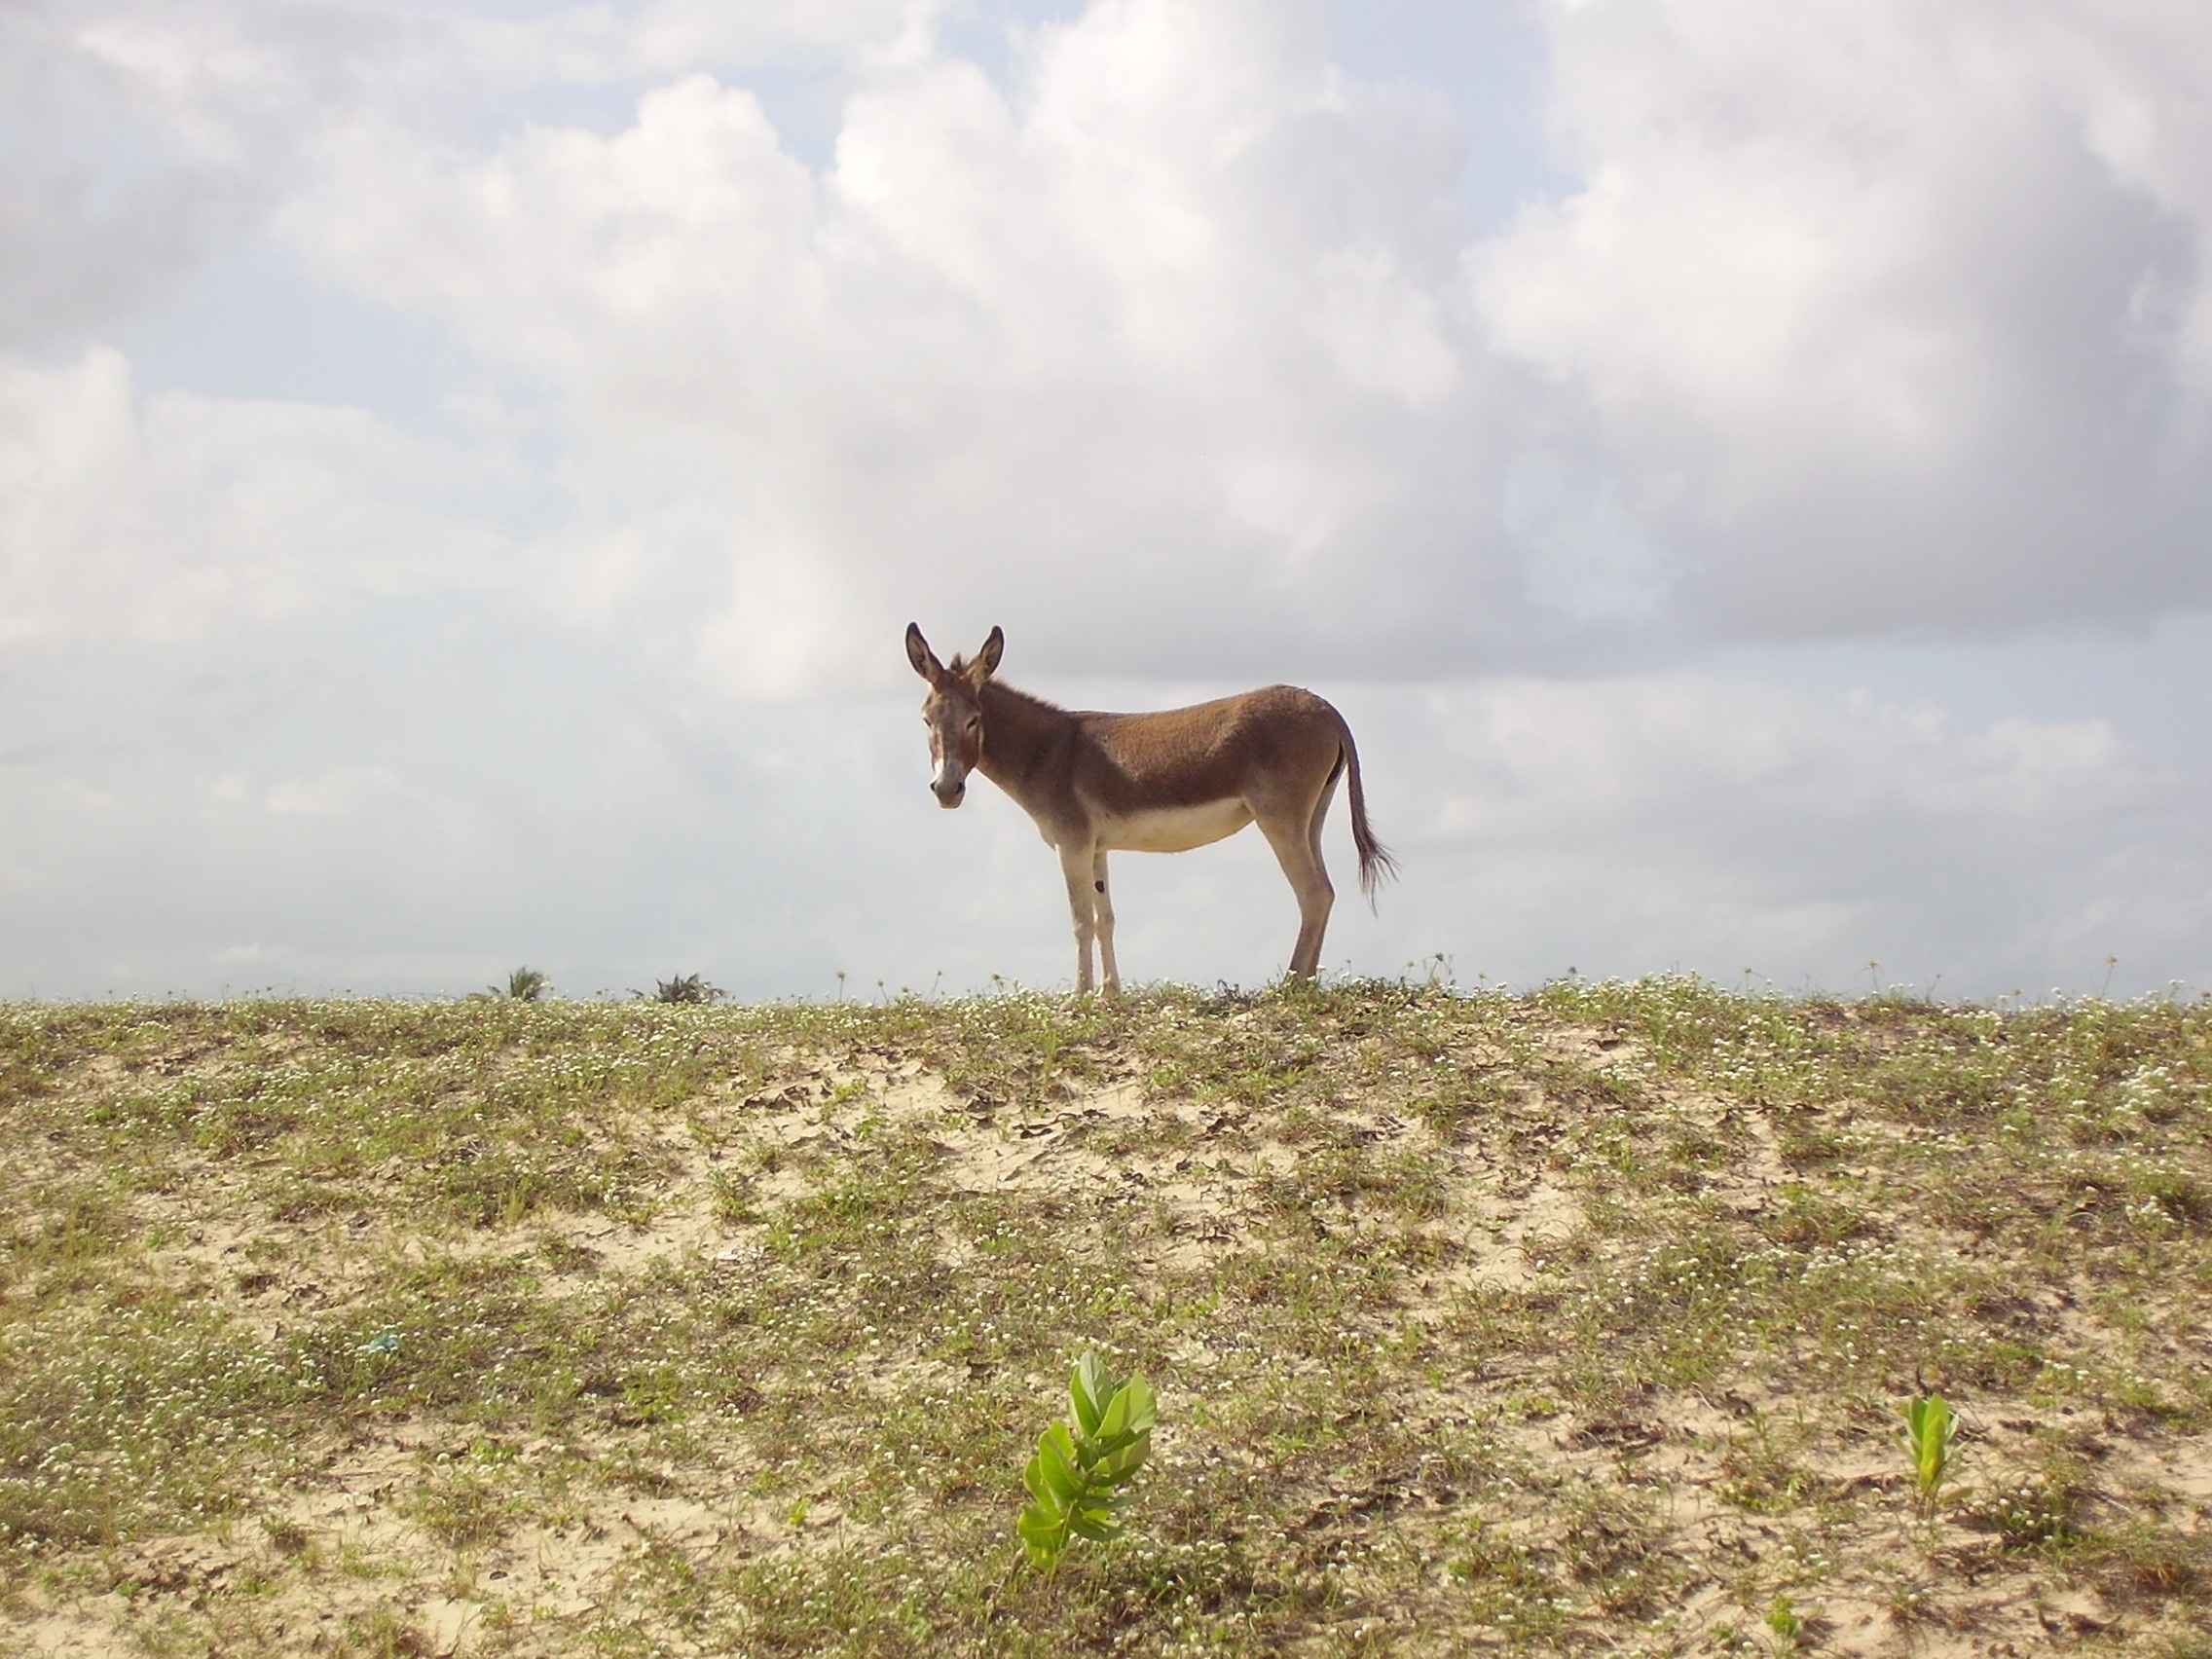
landscape, nature, grass, meadow, prairie, wildlife, green, herd, pasture, grazing, horse, mammal, fauna, savanna, plain, grassland, animals, mare, habitat, foal, ecosystem, steppe, rural area, pack animal, natural environment, horse like mammal, mustang horse, asses